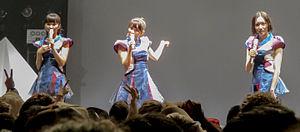
Perfume est un groupe féminin de J-pop / électro-pop formé au début des années 2000, originaire de la préfecture d'Hiroshima au Japon et constitué de Ayano Ōmoto, Yuka Kashino et Ayaka Nishiwaki. Après cinq années lors desquelles il peine à se faire connaître sur la scène musicale japonaise, il atteint en 2008 la consécration que marquent les premières positions, au classement oricon, de l'album GAME puis du single love the world. En 2012, pendant la préparation de l'album LEVEL3, Perfume signe un contrat avec Universal Music, qui lui ouvre les portes d'une diffusion à l'international : le groupe donne son premier concert hors de l'archipel nippon en 2013.